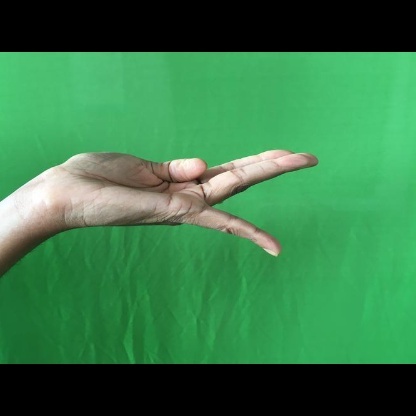
Mudra: Chaturam